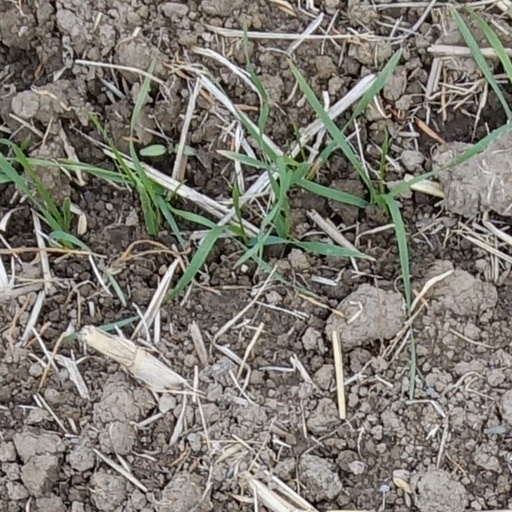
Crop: wheat